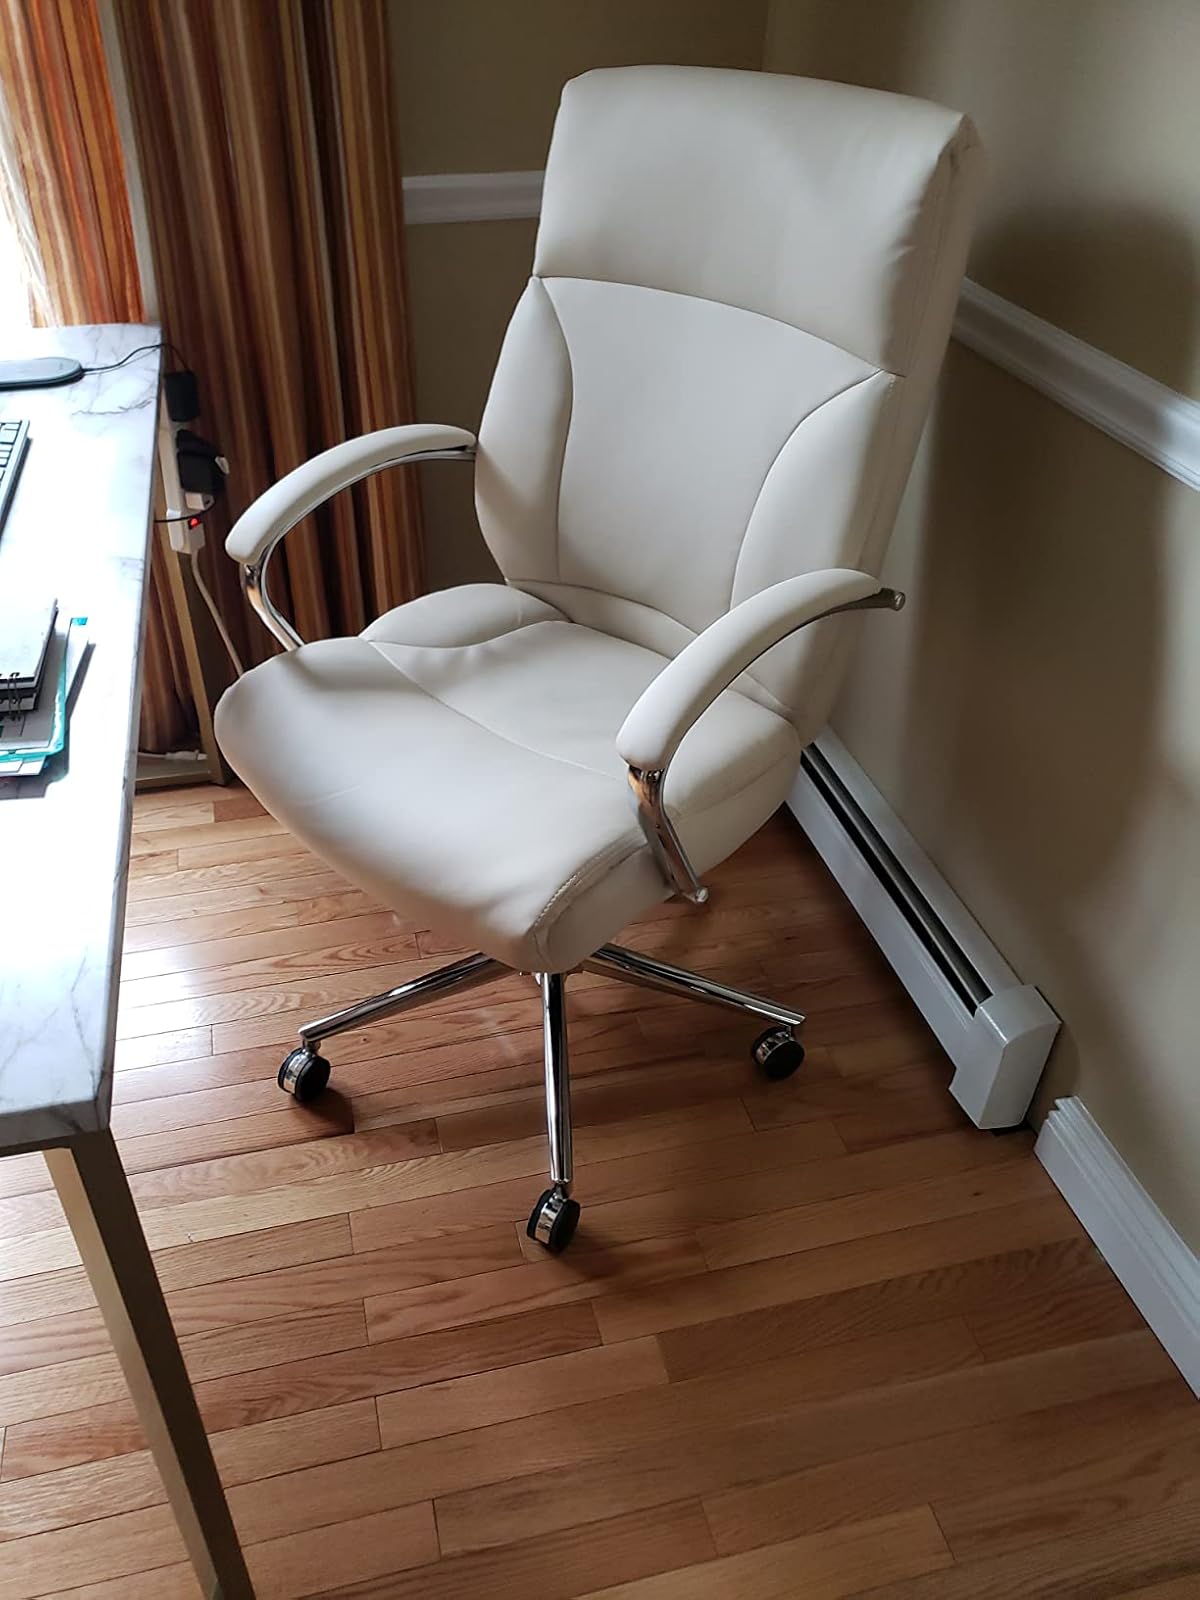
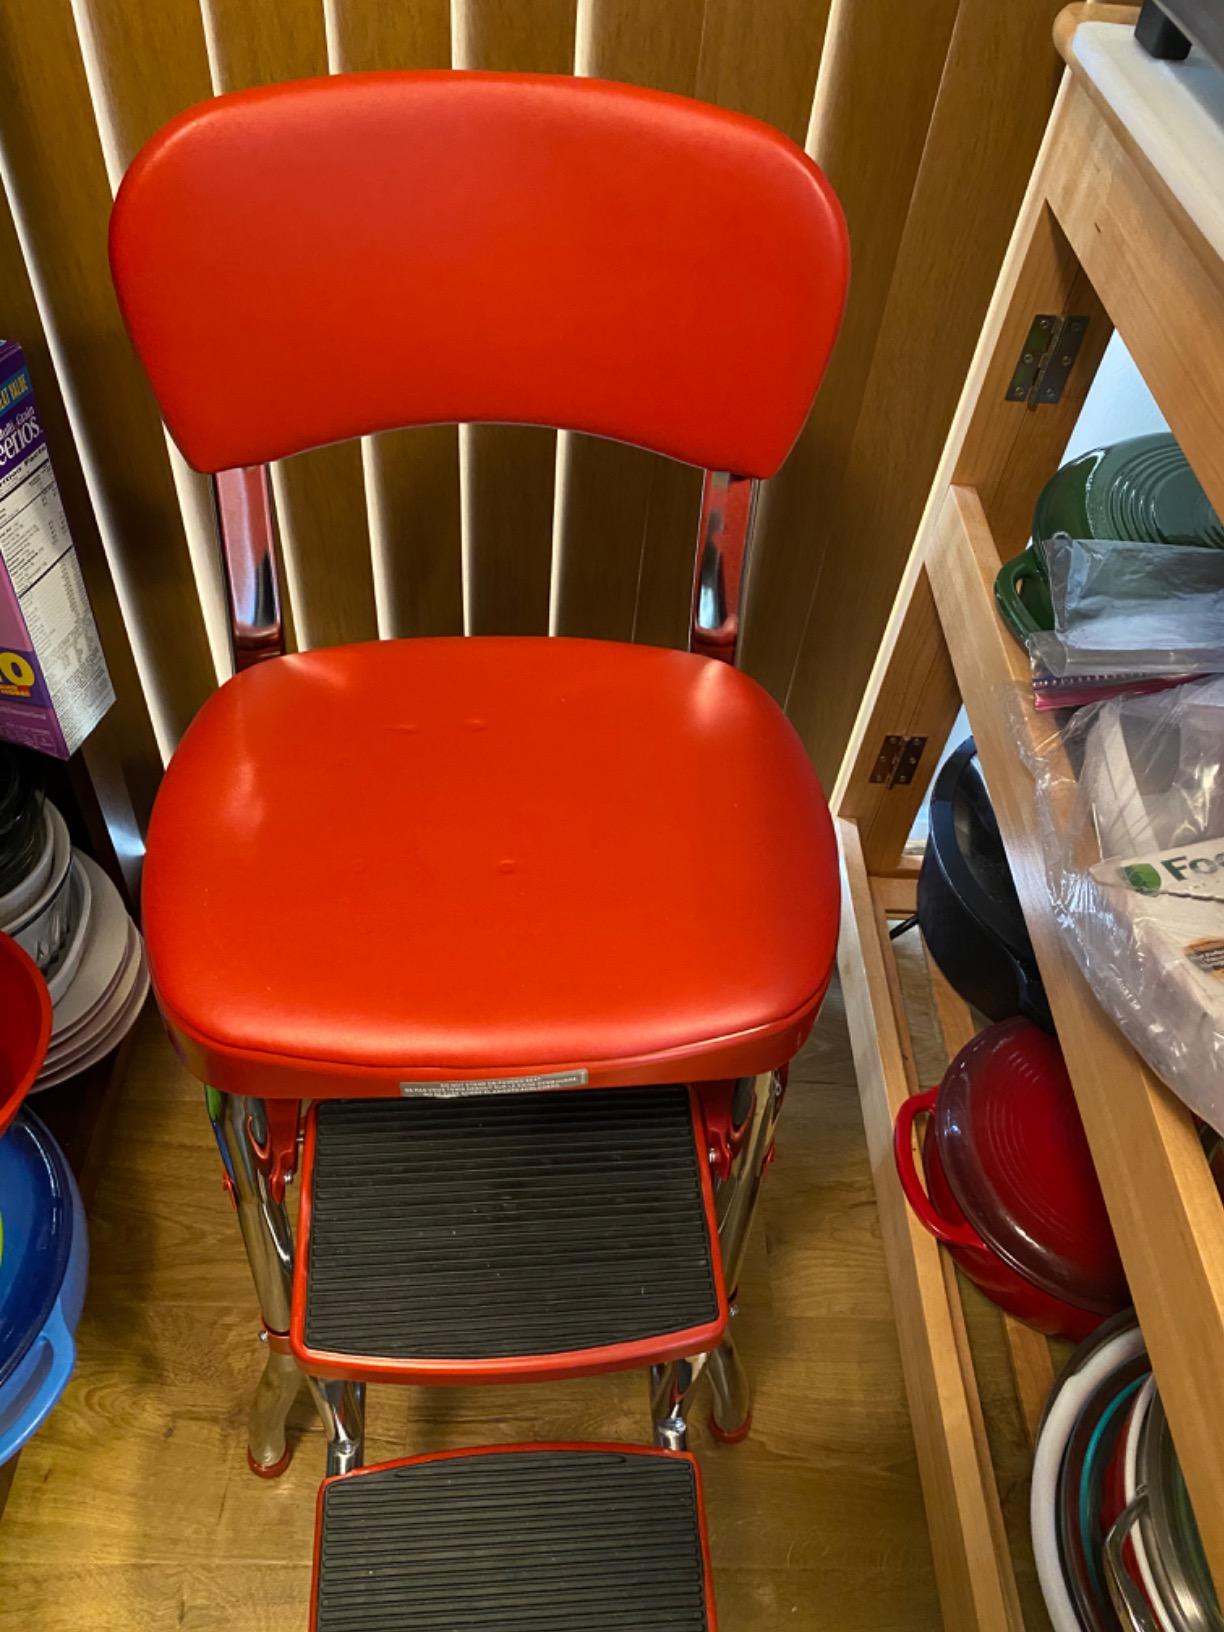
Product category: items_chair
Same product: no